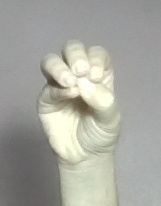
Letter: ha